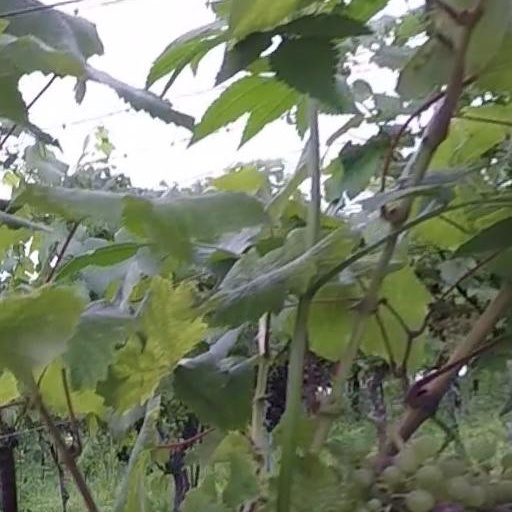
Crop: grape